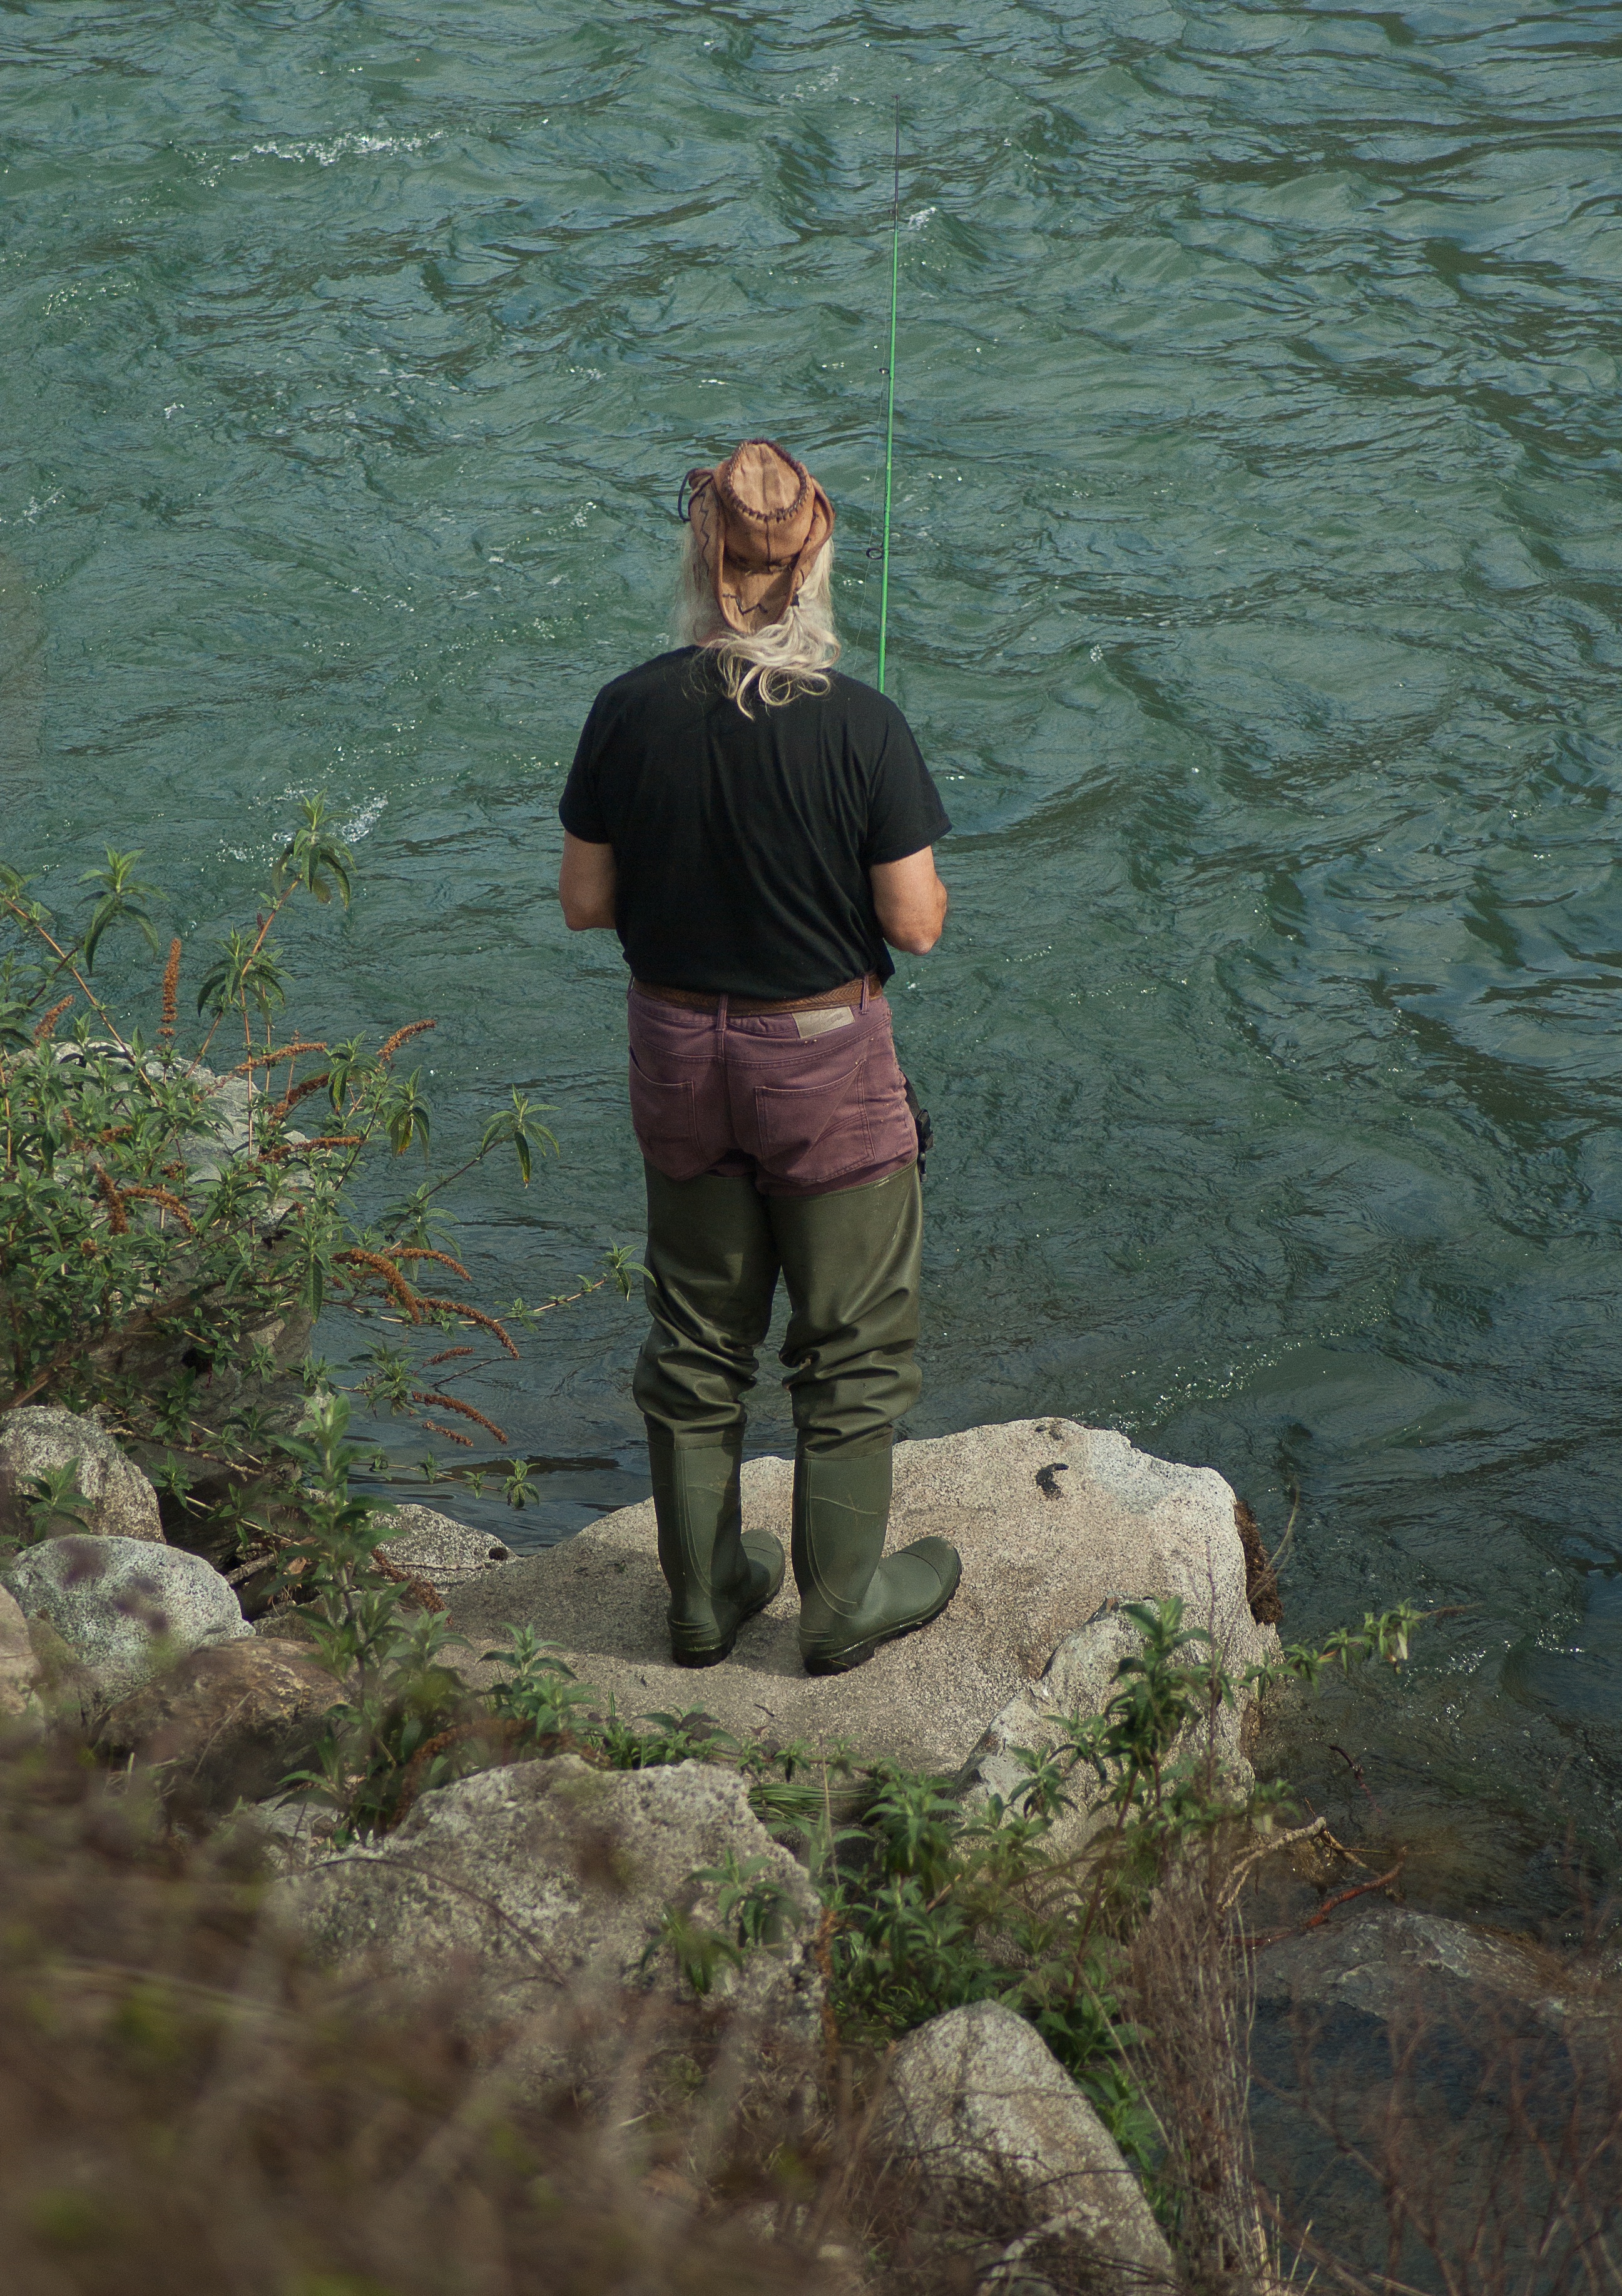
sea, water, nature, rock, wilderness, lake, river, vacation, fishing, fisherman, fishing rod, boots